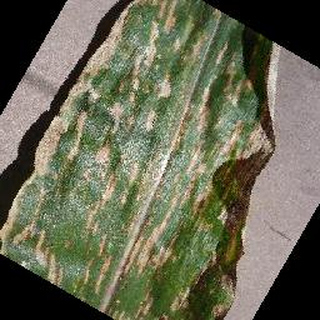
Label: corn_cercospora_leaf_spot